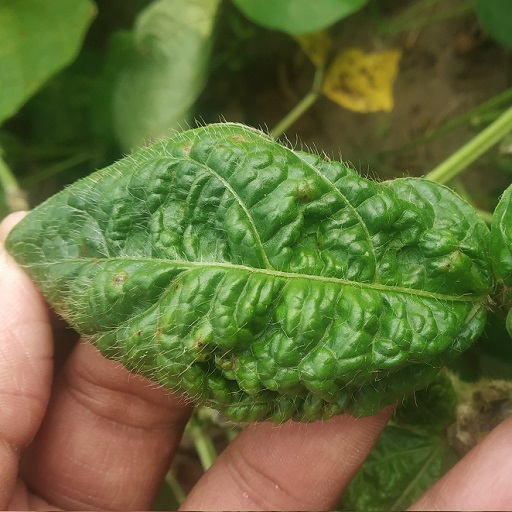
Label: Leaf Crinckle